14th Korea Drama Awards

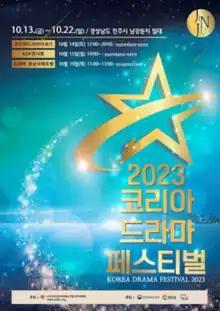
Official poster

The 14th Korea Drama Awards is an awards ceremony for excellence in television in South Korea. It was held on October 14, 2023, as an event of Korea Drama Festival at Gyeongnam Culture and Arts Center, Grand Performance Hall, Jinju. It was hosted by Gong Seo-young and Park Chan-min.